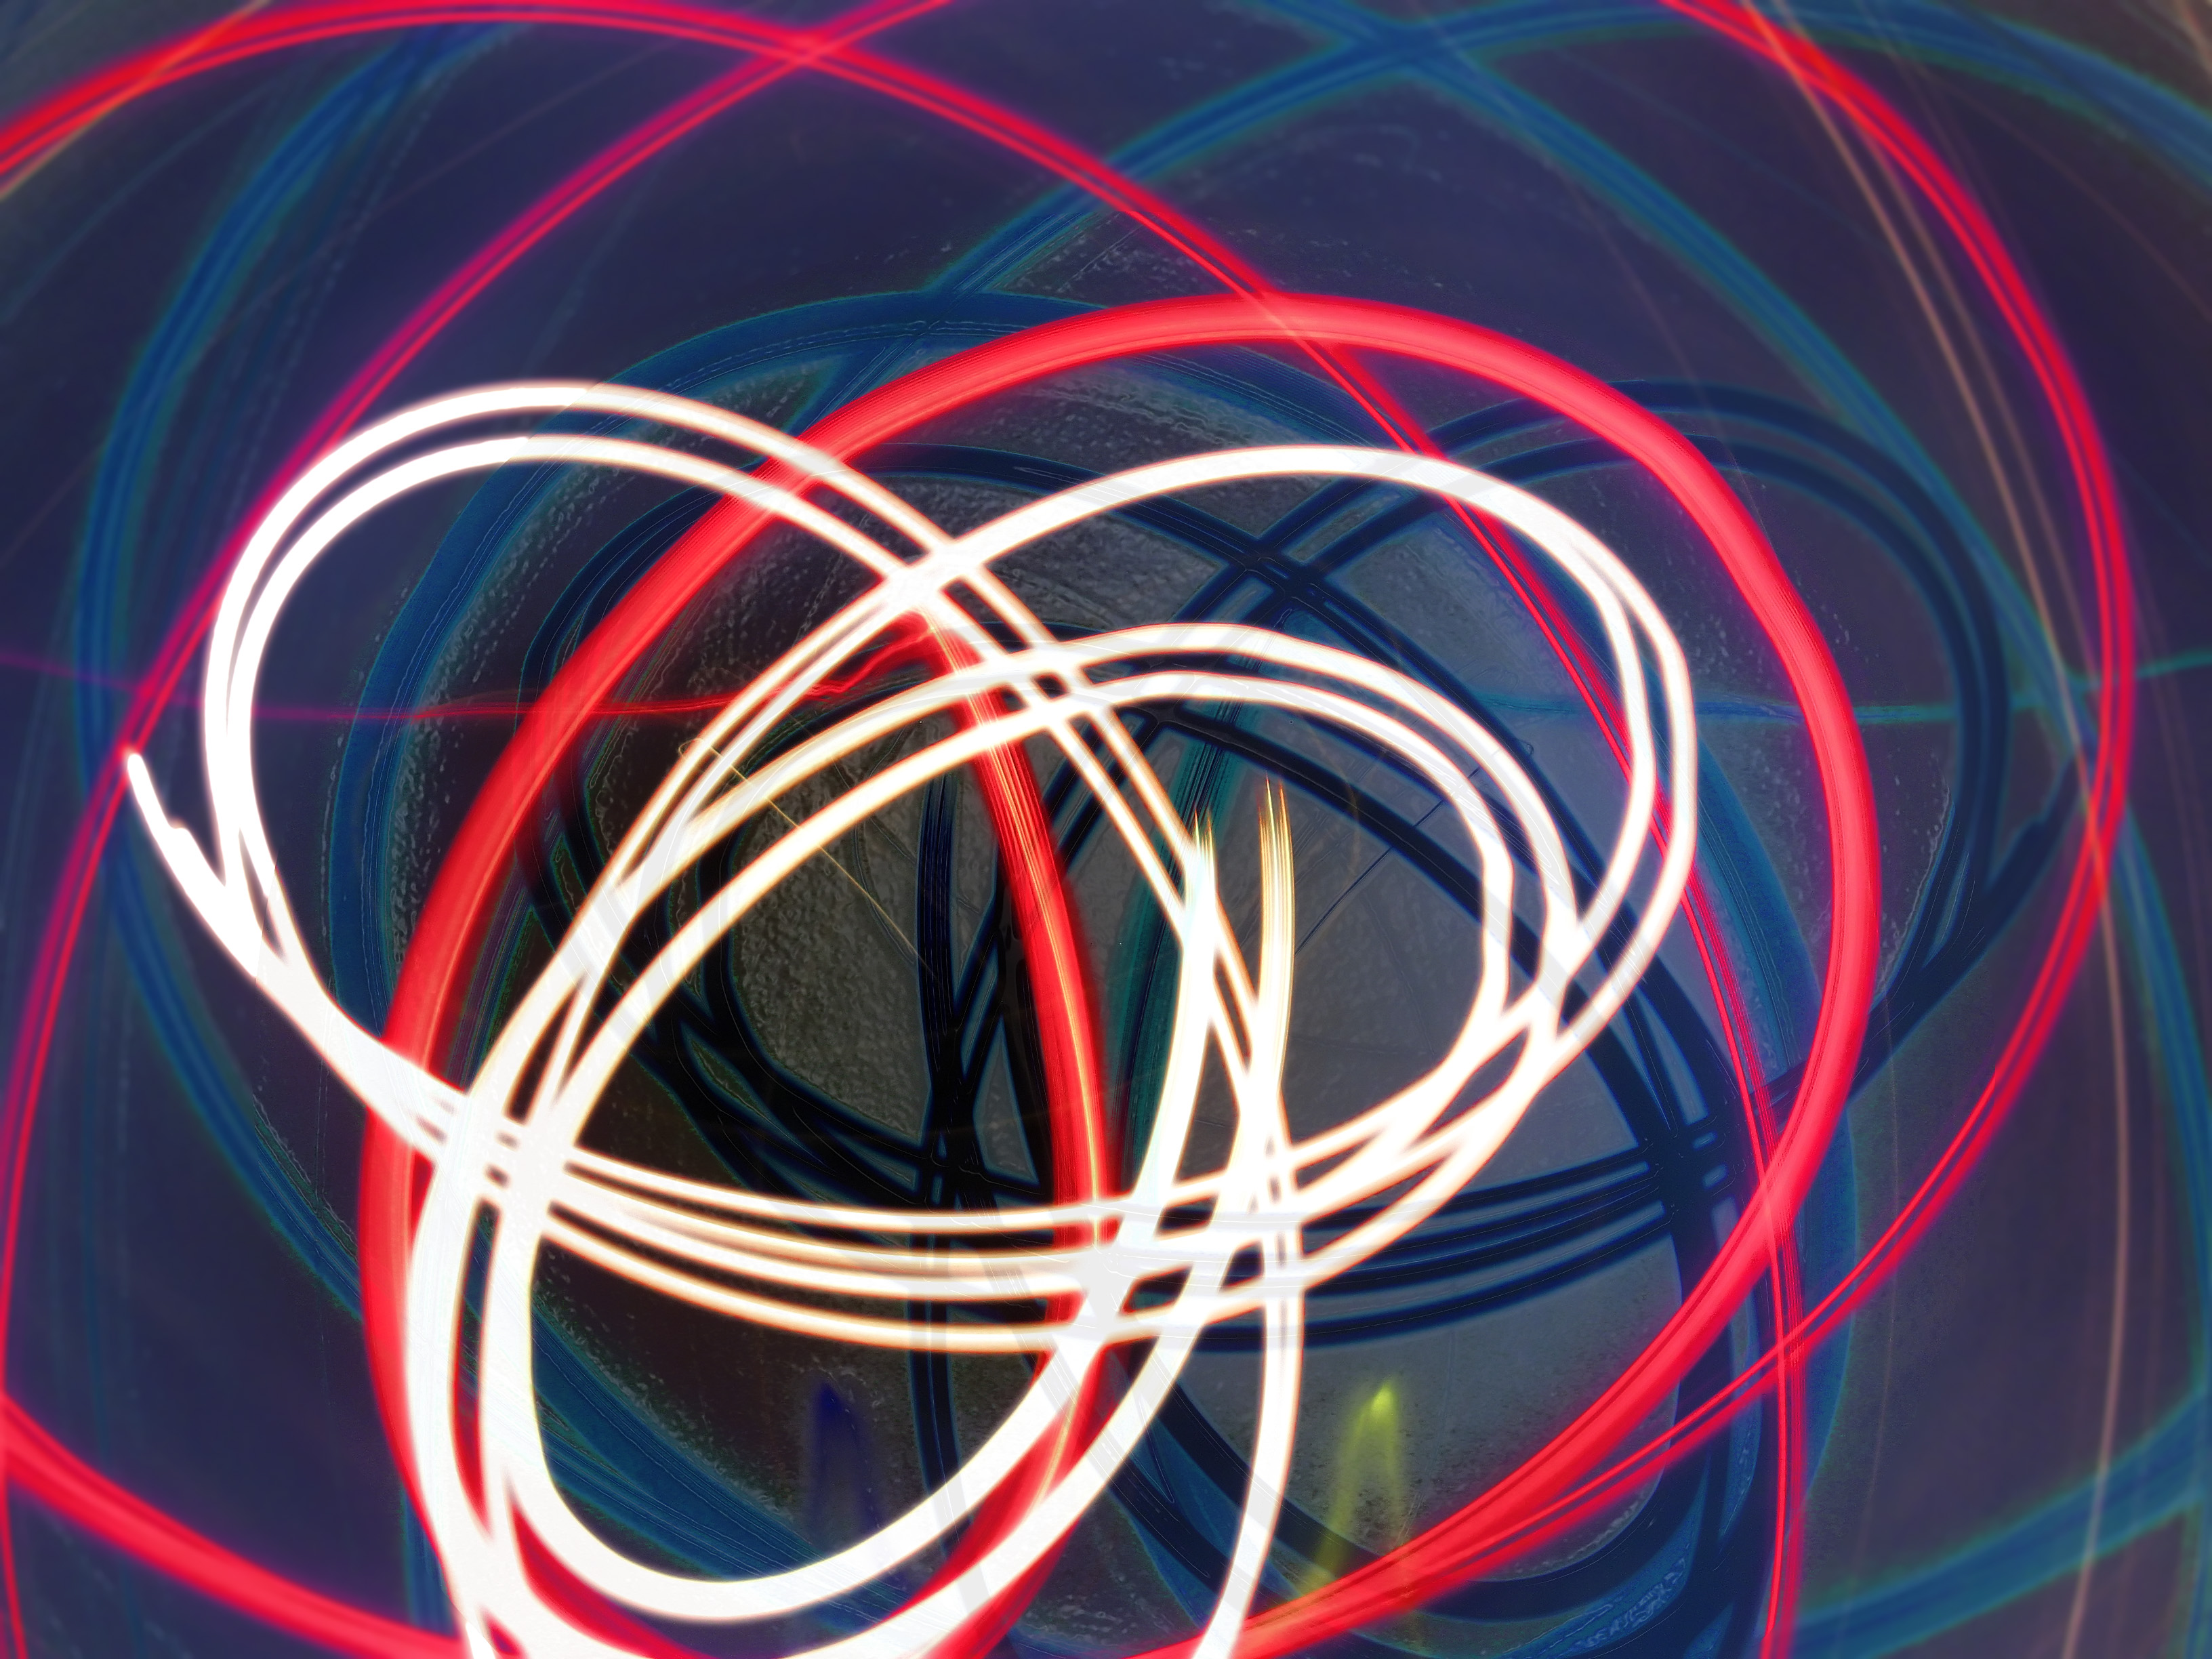
light, spiral, line, red, color, blue, circle, neon, shape, vortex